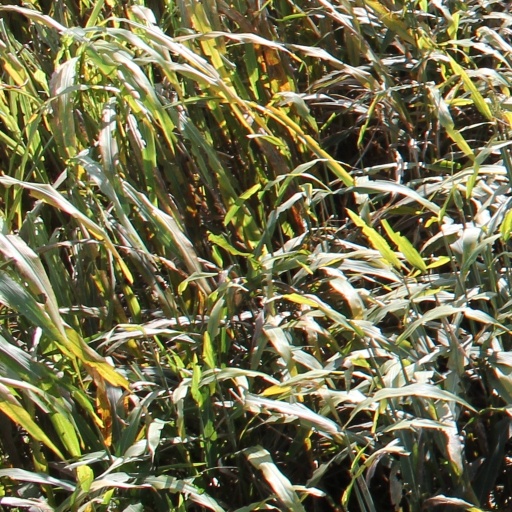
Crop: sorghum